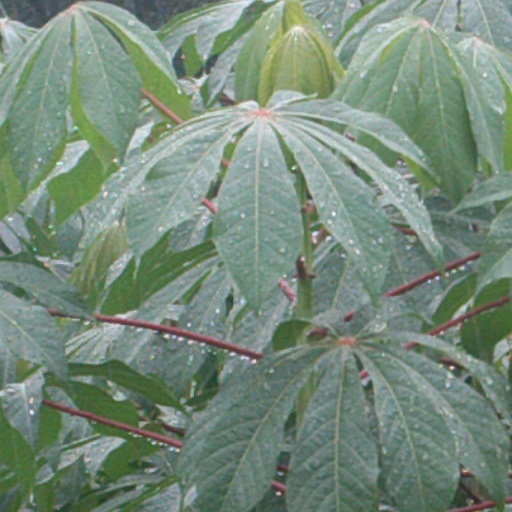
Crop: cassava